Eno railway station

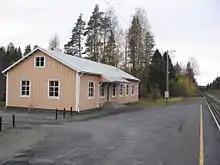
Eno railway station in October 2006

Eno railway station is situated in Eno, North Karelia, Finland. This rural station is the first stop north of Joensuu station on the VR railway line between Joensuu and Nurmes. The station is normally only served by two passenger trains each way every day. The station has no ticket machines.